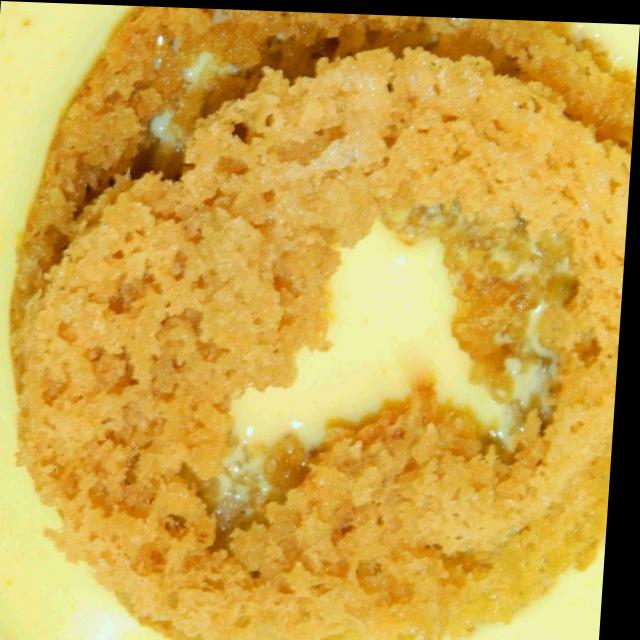
Dish: ghevar